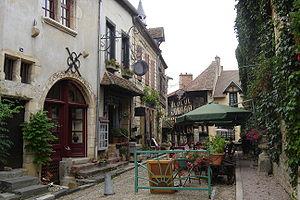
Le sentier de grande randonnée 3 est le premier chemin de grande randonnée balisé en France. Les débuts de sa réalisation remontent à 1947, année de la création de la Fédération française de la randonnée pédestre. Les premiers tronçons ont été balisés autour d’Orléans. Le chemin ne sera finalisé sous le nom GR 3 qu’en 1983 ; entre-temps, autour de la capitale d’autres chemins balisés avaient vu le jour : la ceinture verte d’Île-de-France et l’itinéraire longeant le cours de la Seine et traversant Paris ; les numéros 1 et 2 leur furent respectivement attribués.
Bourbon-Lancy est une commune française située dans le département de Saône-et-Loire en région Bourgogne-Franche-Comté.